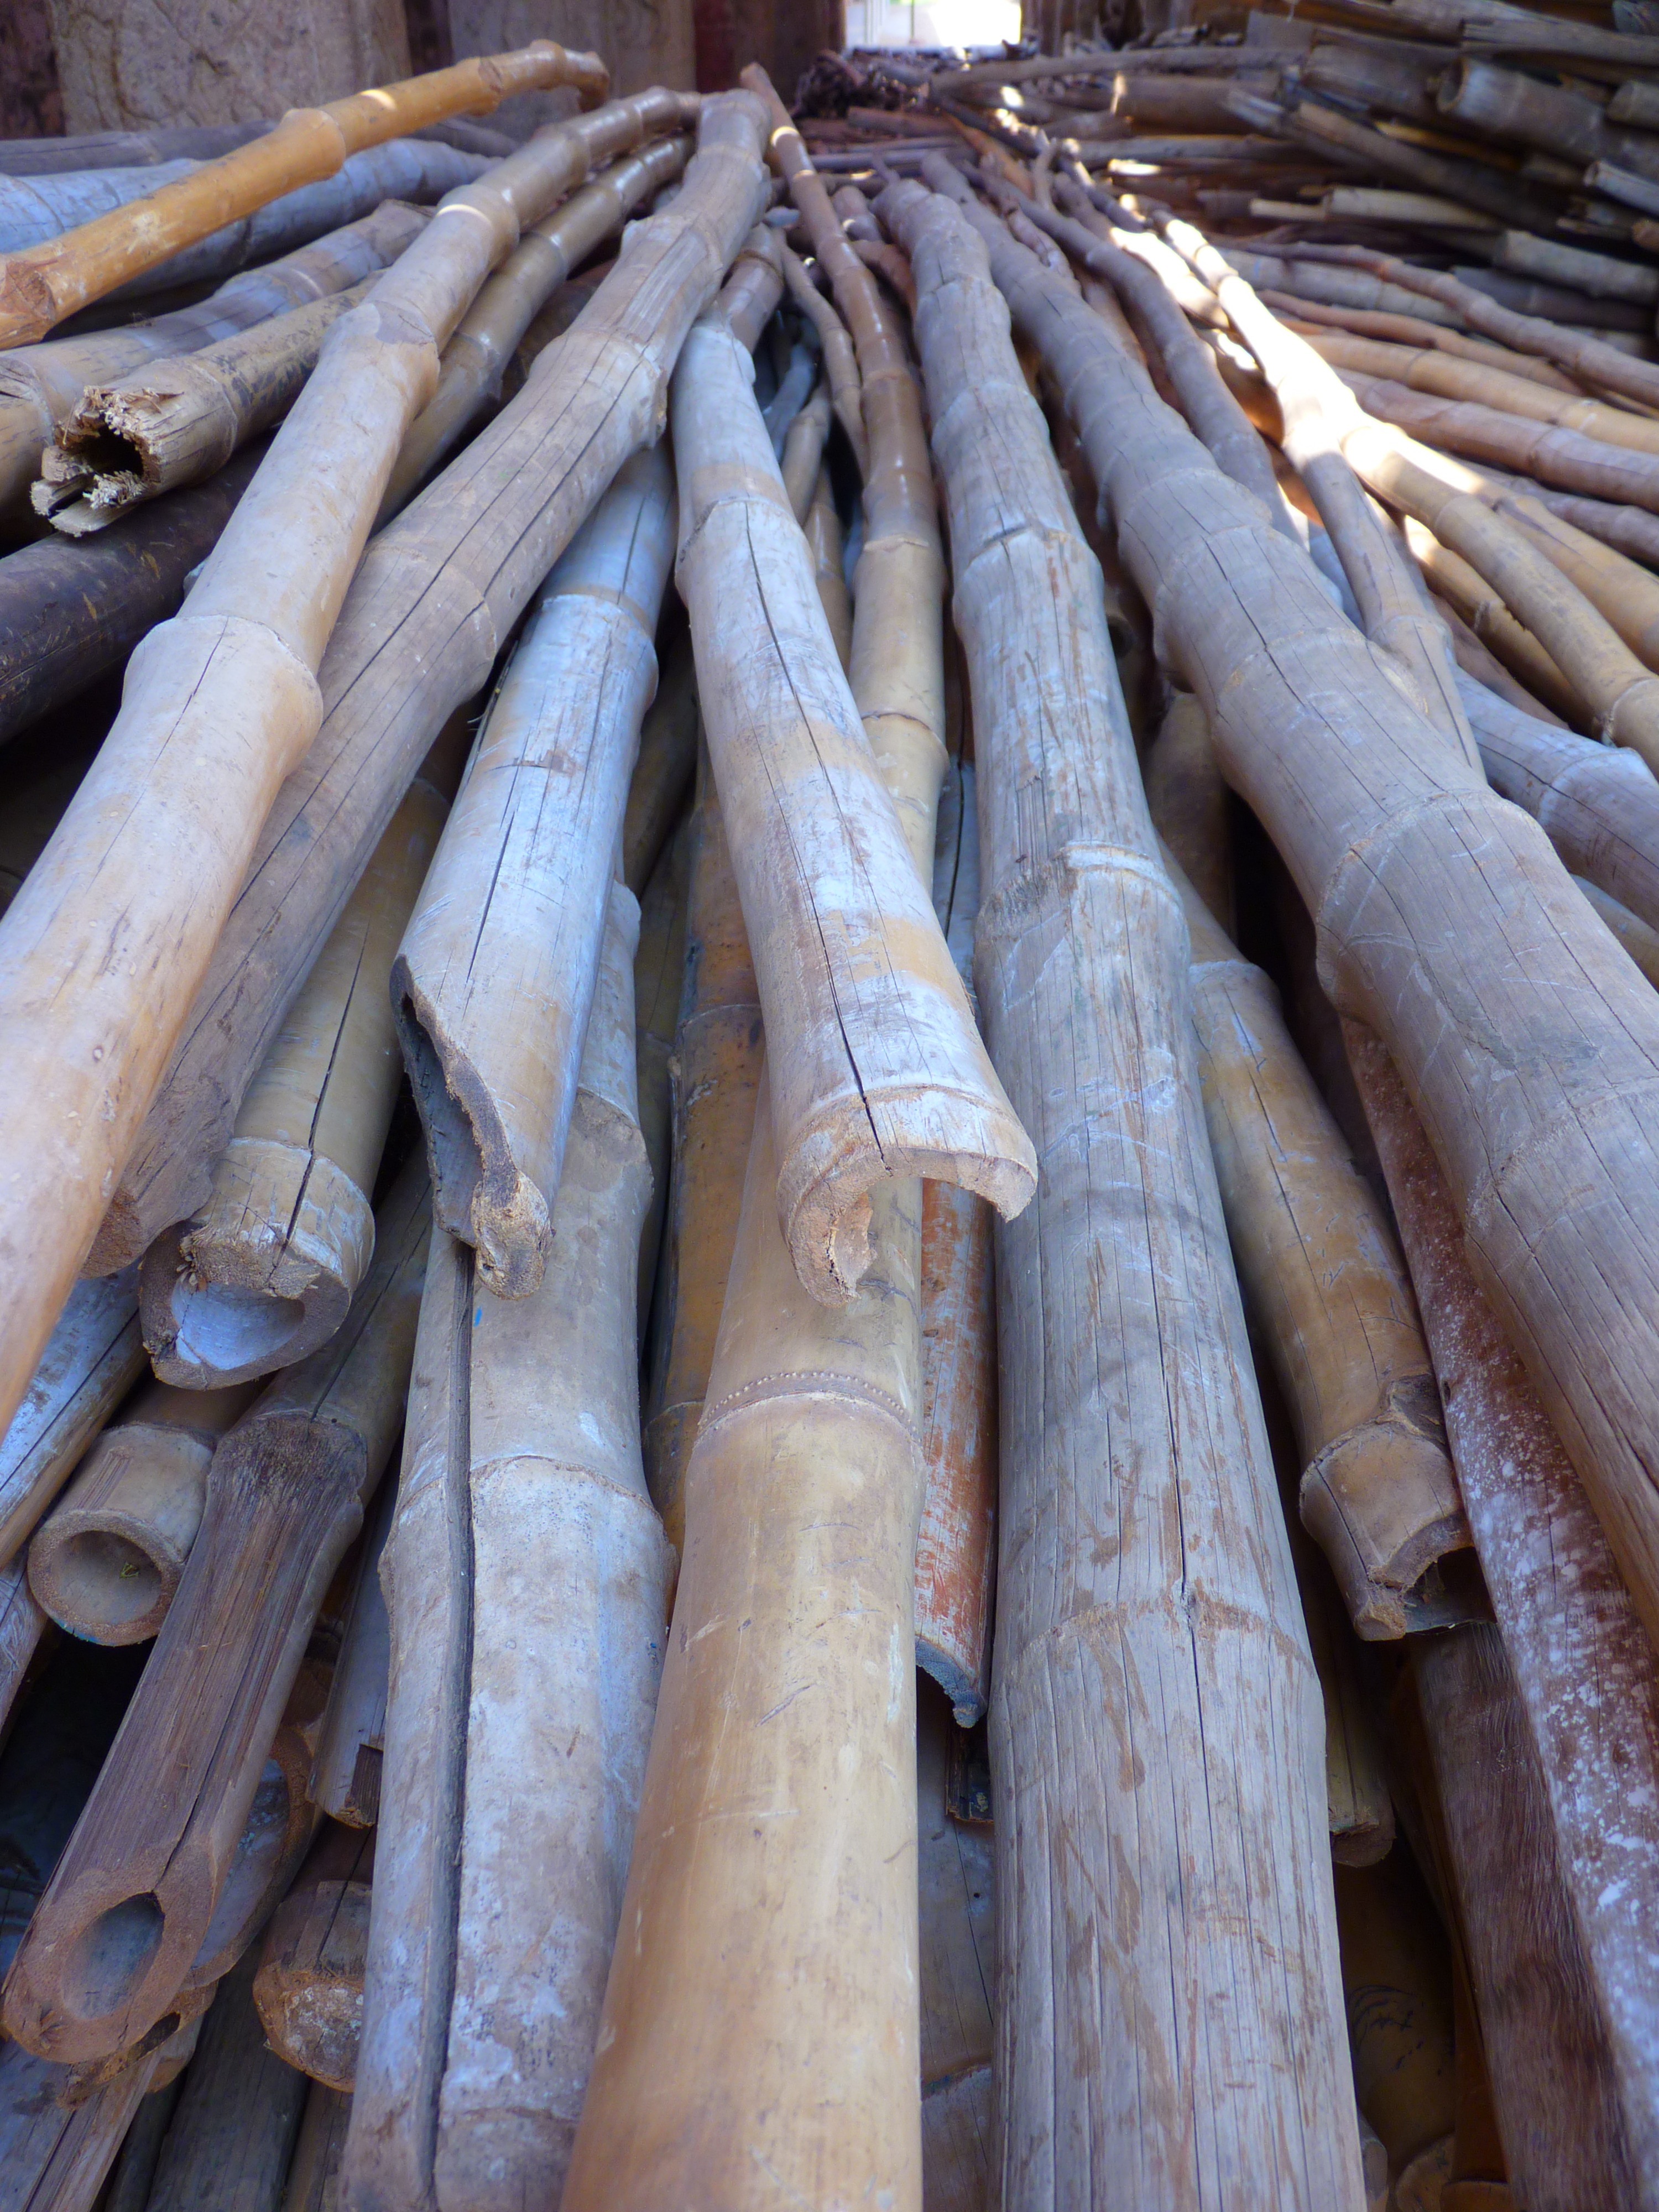
driftwood, tree, branch, wood, trunk, produce, brown, lumber, build, bamboo, scaffold, man made object, bamboo rod